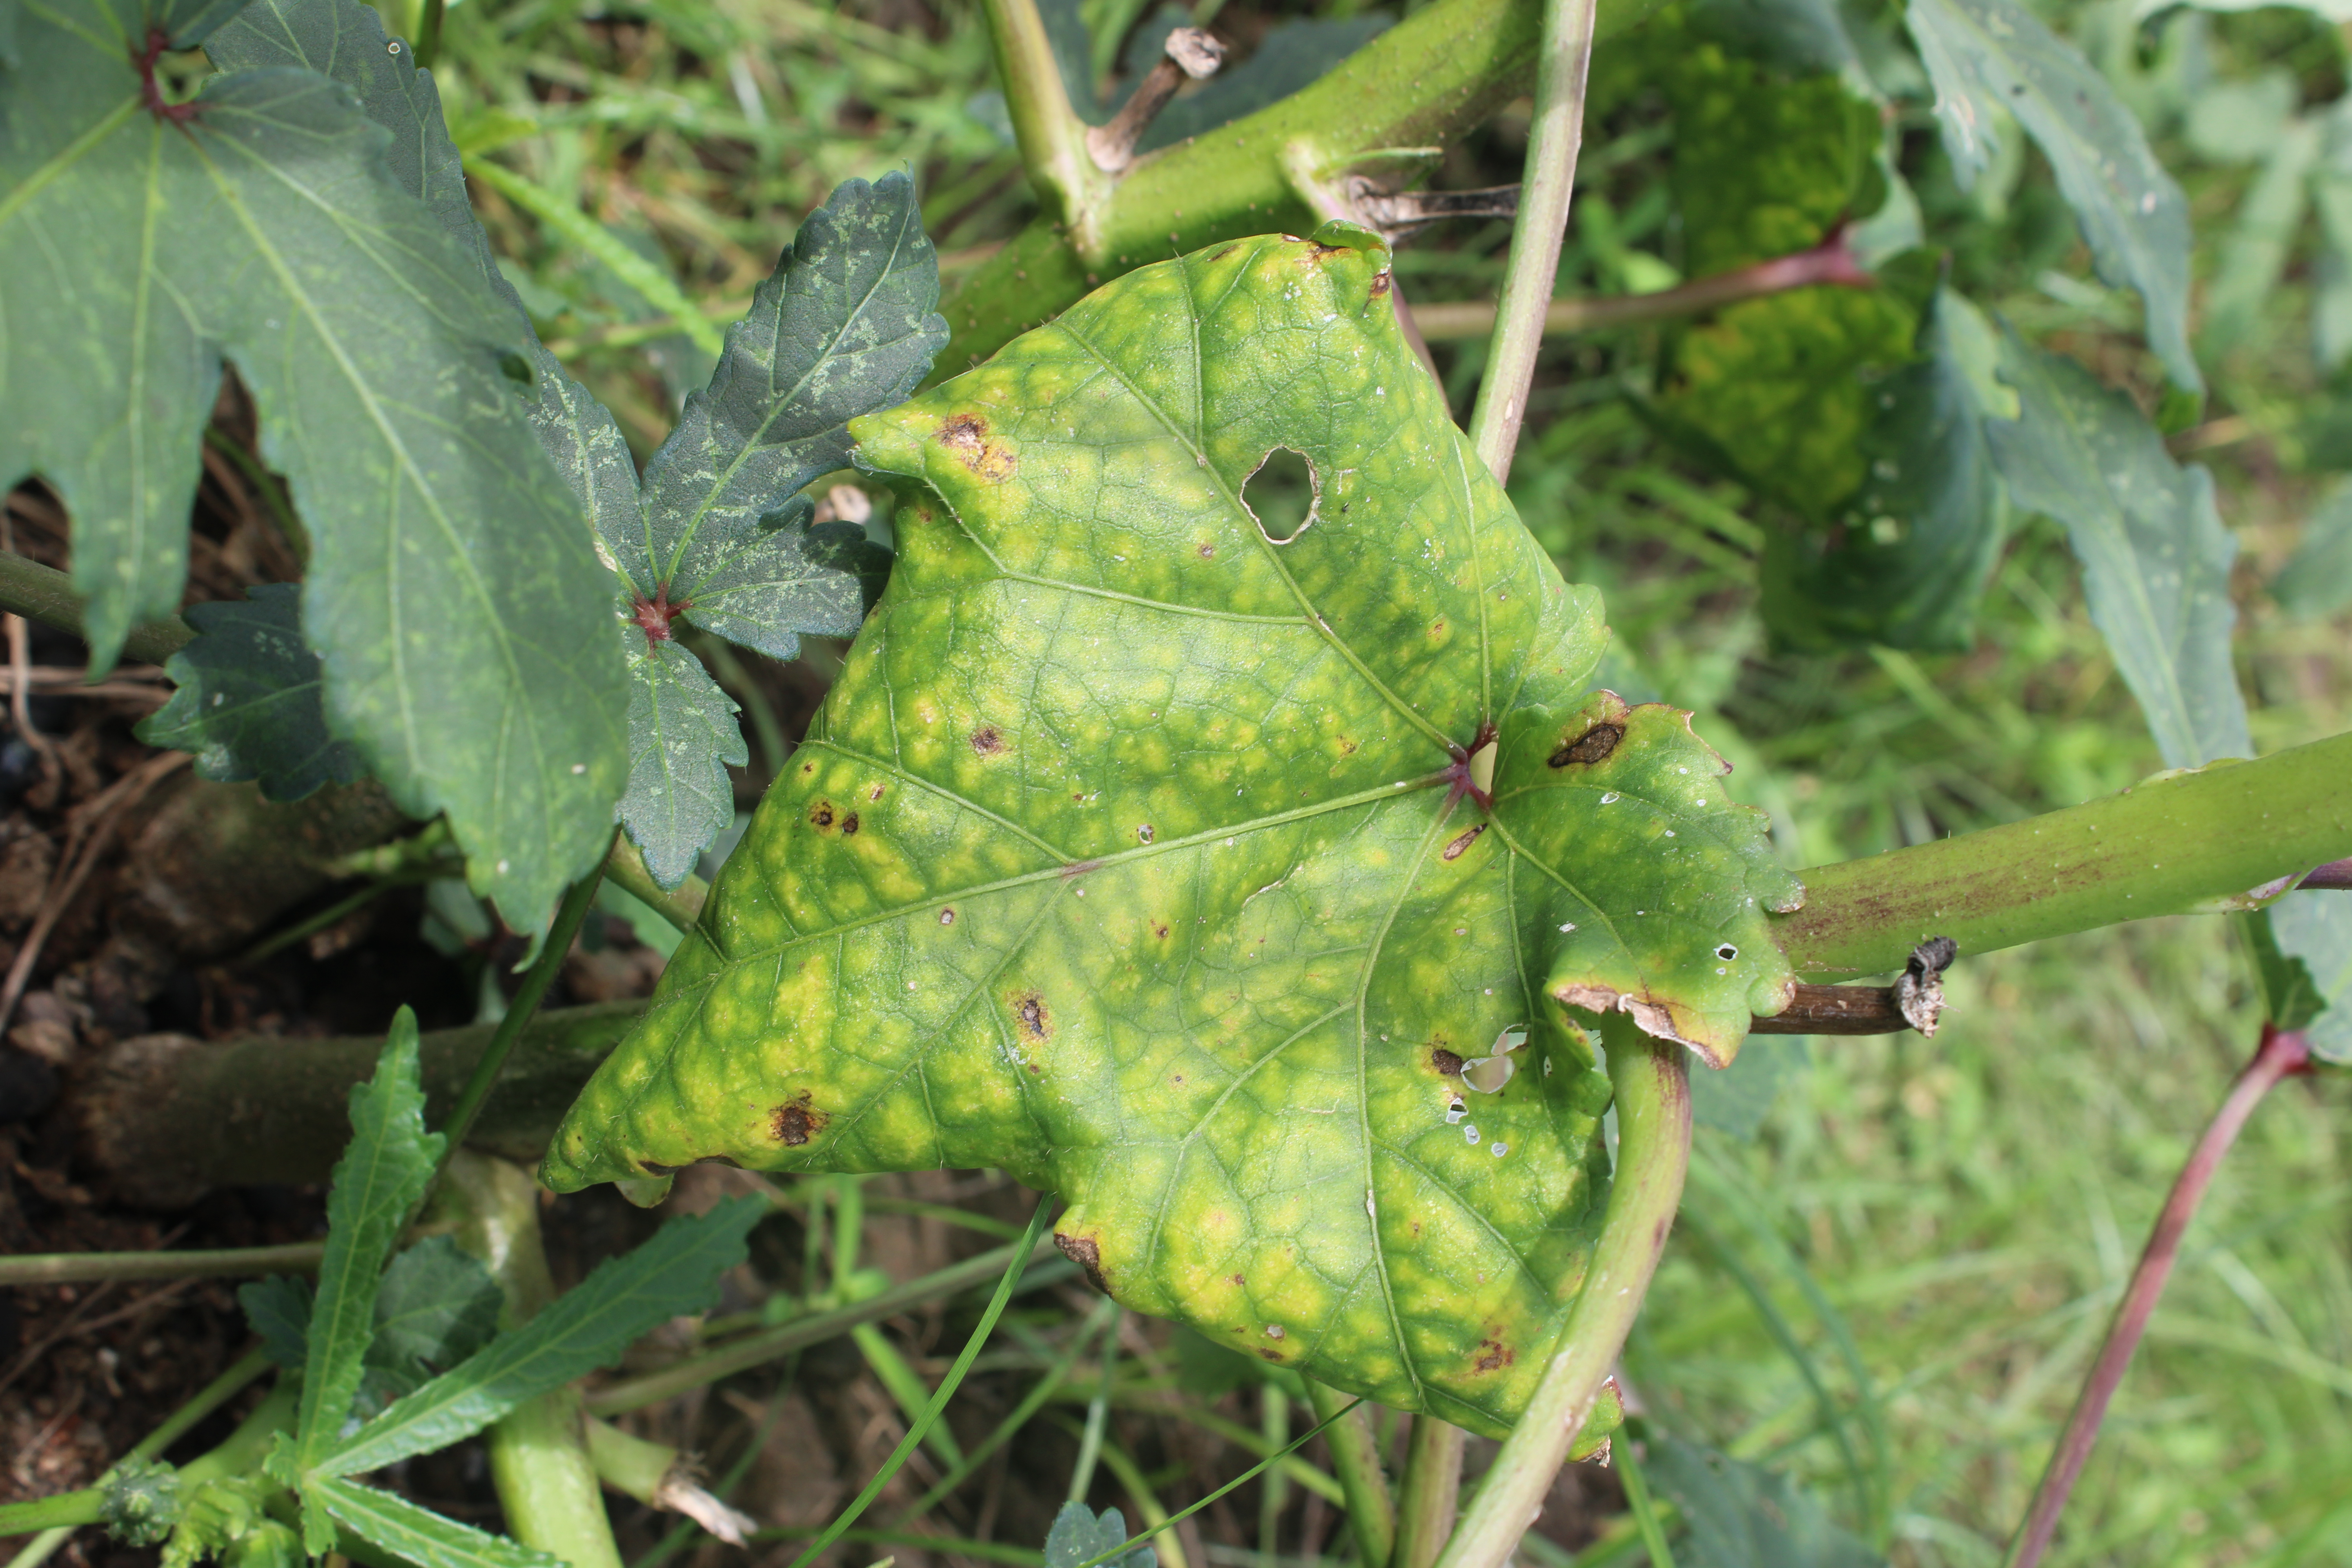
Label: Downy Mildew